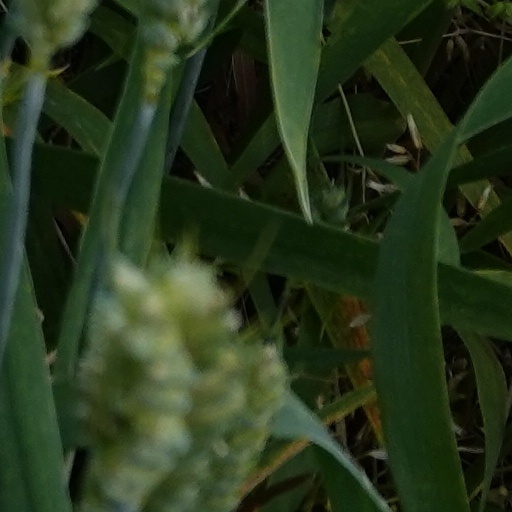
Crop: wheat